Beatrice and Virgil

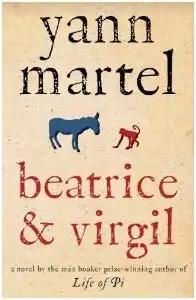

Beatrice and Virgil is Canadian writer Yann Martel's third novel. First published in April 2010, it contains an allegorical tale about representations of the Holocaust. It tells the story of Henry, a novelist, who receives the manuscript of a play in a letter from a reader. Intrigued, Henry traces the letter to a taxidermist, who introduces him to the play's protagonists, two taxidermy animals—Beatrice, a donkey, and Virgil, a monkey.